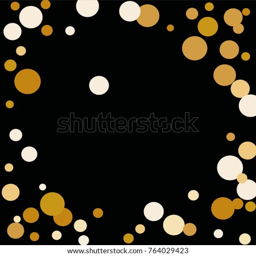
abstract background golden confetti elements of different size and color .